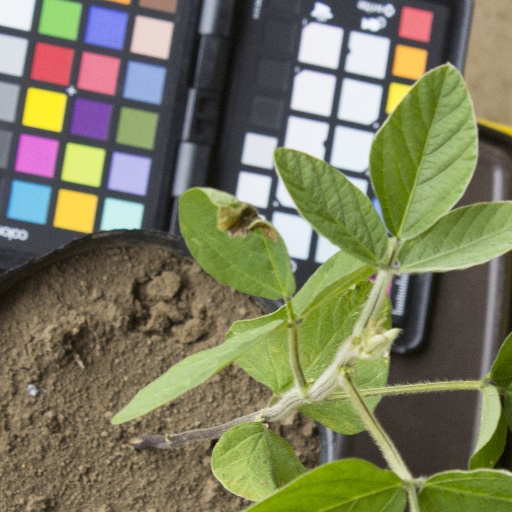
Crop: soybean